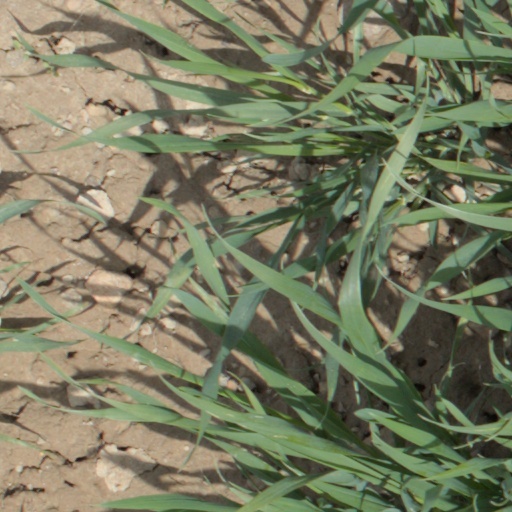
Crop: wheat